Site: brandenburg
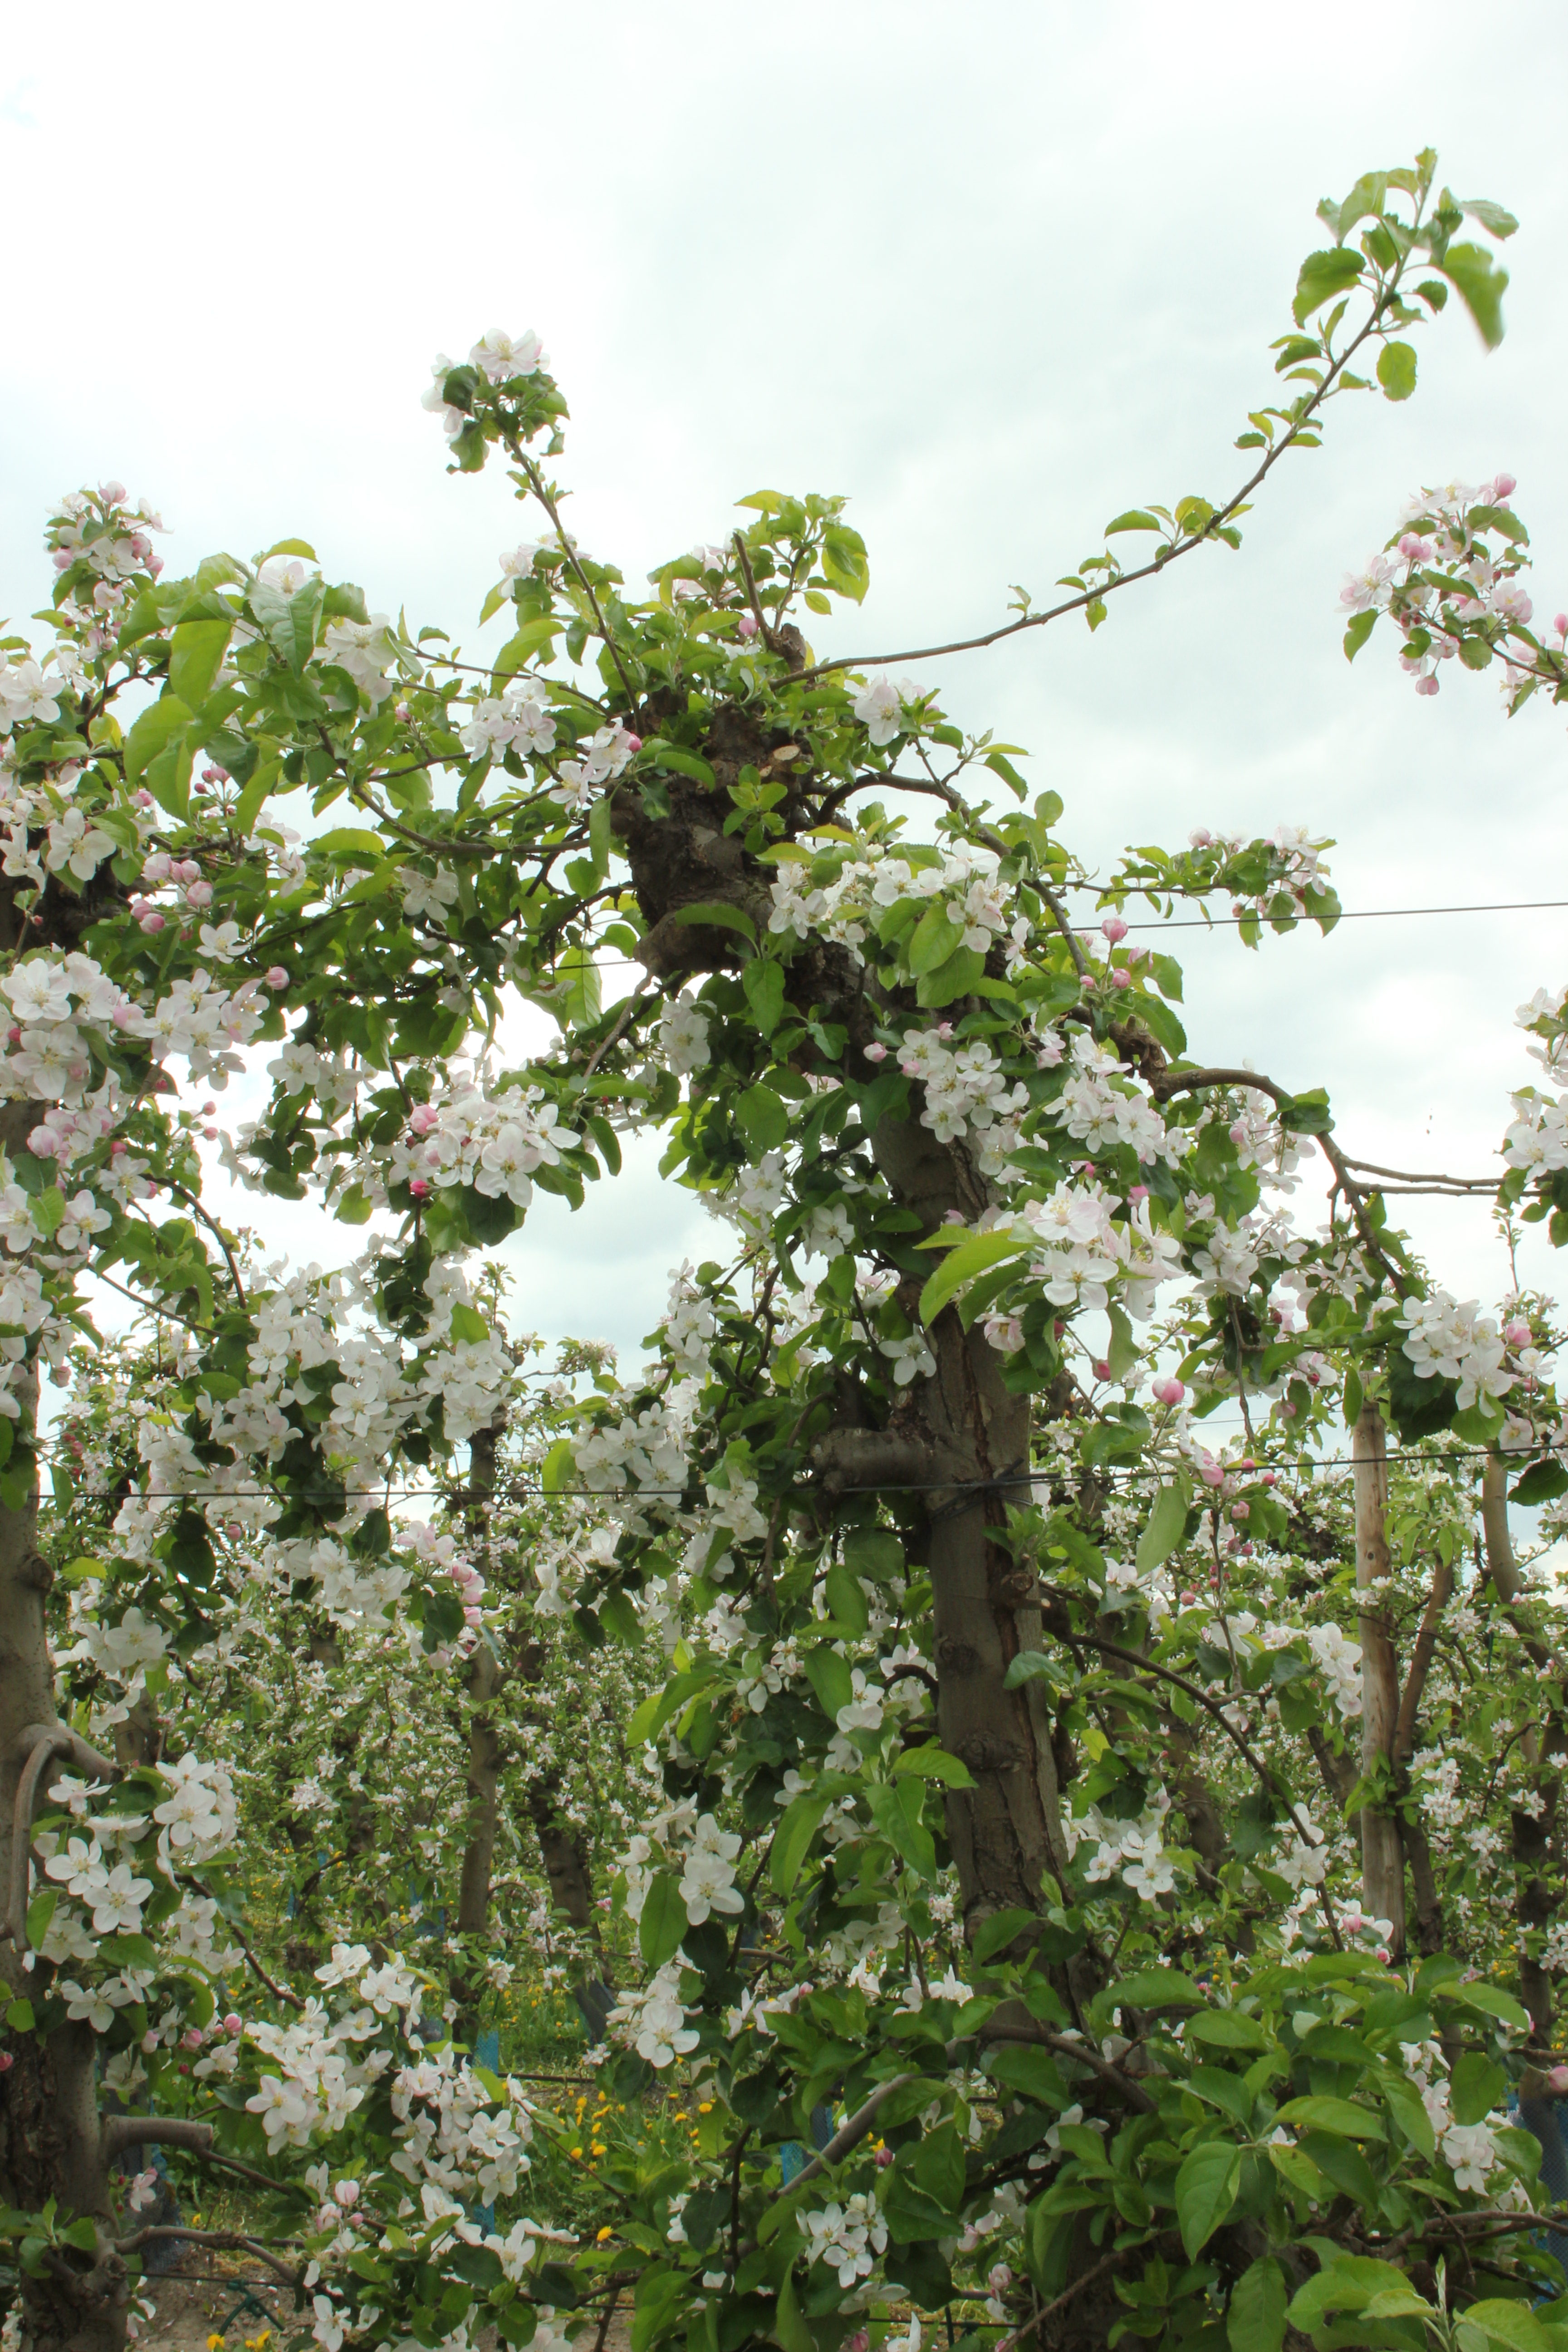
Growth stage (BBCH 65): Flowering